Guðný Björk Óðinsdóttir

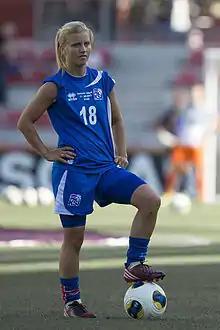
Guðný with Iceland in 2013

Guðný Björk Óðinsdóttir (born 27 September 1988) is an Icelandic former footballer who played as a midfielder for Kristianstads DFF of the Swedish Damallsvenskan and the Iceland women's national football team. She represented her country in the 2009 and 2013 editions of the UEFA Women's Championship.